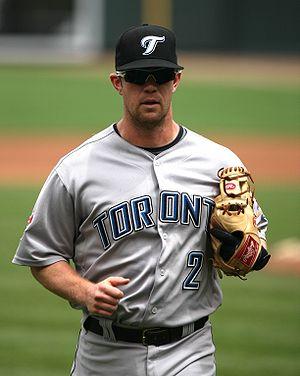
Le Retour de l'année est une récompense annuelle décernée par les Ligues majeures de baseball. Le prix est remis à l'athlète s'étant illustré sur le terrain après une ou plusieurs saisons difficiles.